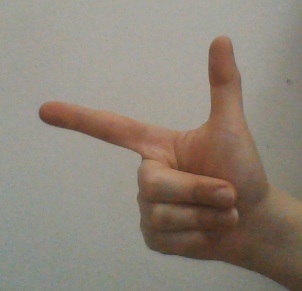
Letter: yaa